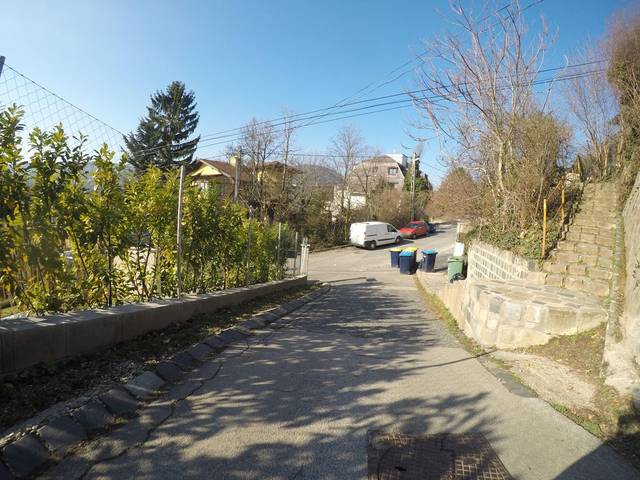
Region: Hungary
Coordinates: 47.529, 18.99